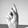
ASL letter: K